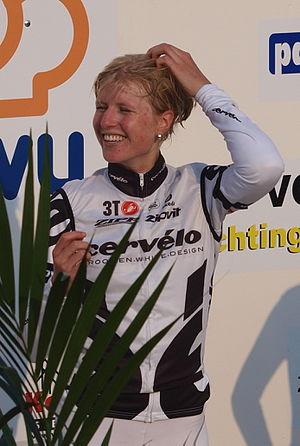
Regina Bruins, née le 7 octobre 1986, est une coureuse cycliste néerlandaise. En 2009 et 2010, elle a remporté avec cette équipe l'Open de Suède Vårgårda, un contre-la-montre par équipes qui constitue une manche de la Coupe du monde de cyclisme sur route féminine. Elle a également été championne des Pays-Bas du contre-la-montre en 2009.